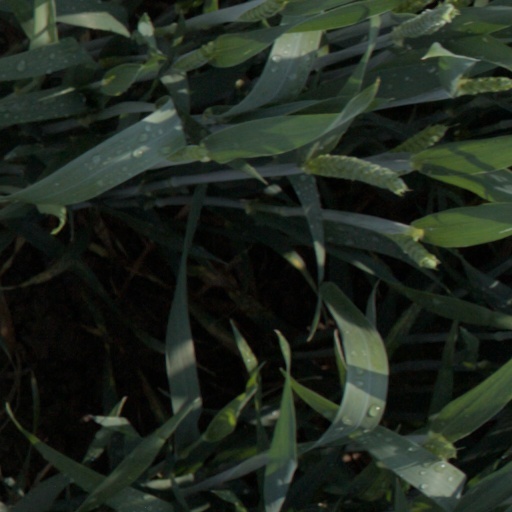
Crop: wheat